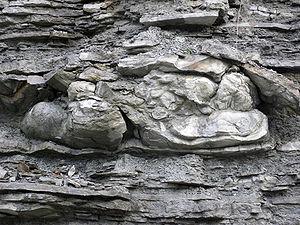
Le géologue nomme séismites ou sismites les lits sédimentaires marqués et perturbés par des secousses sismiques. Quand il s'agit des effets secondaires d'un séisme laissés par un tsunami, on parle de tsunamites. S'il s'agit de traces laissées dans une caverne, on parle de spéléosismite.